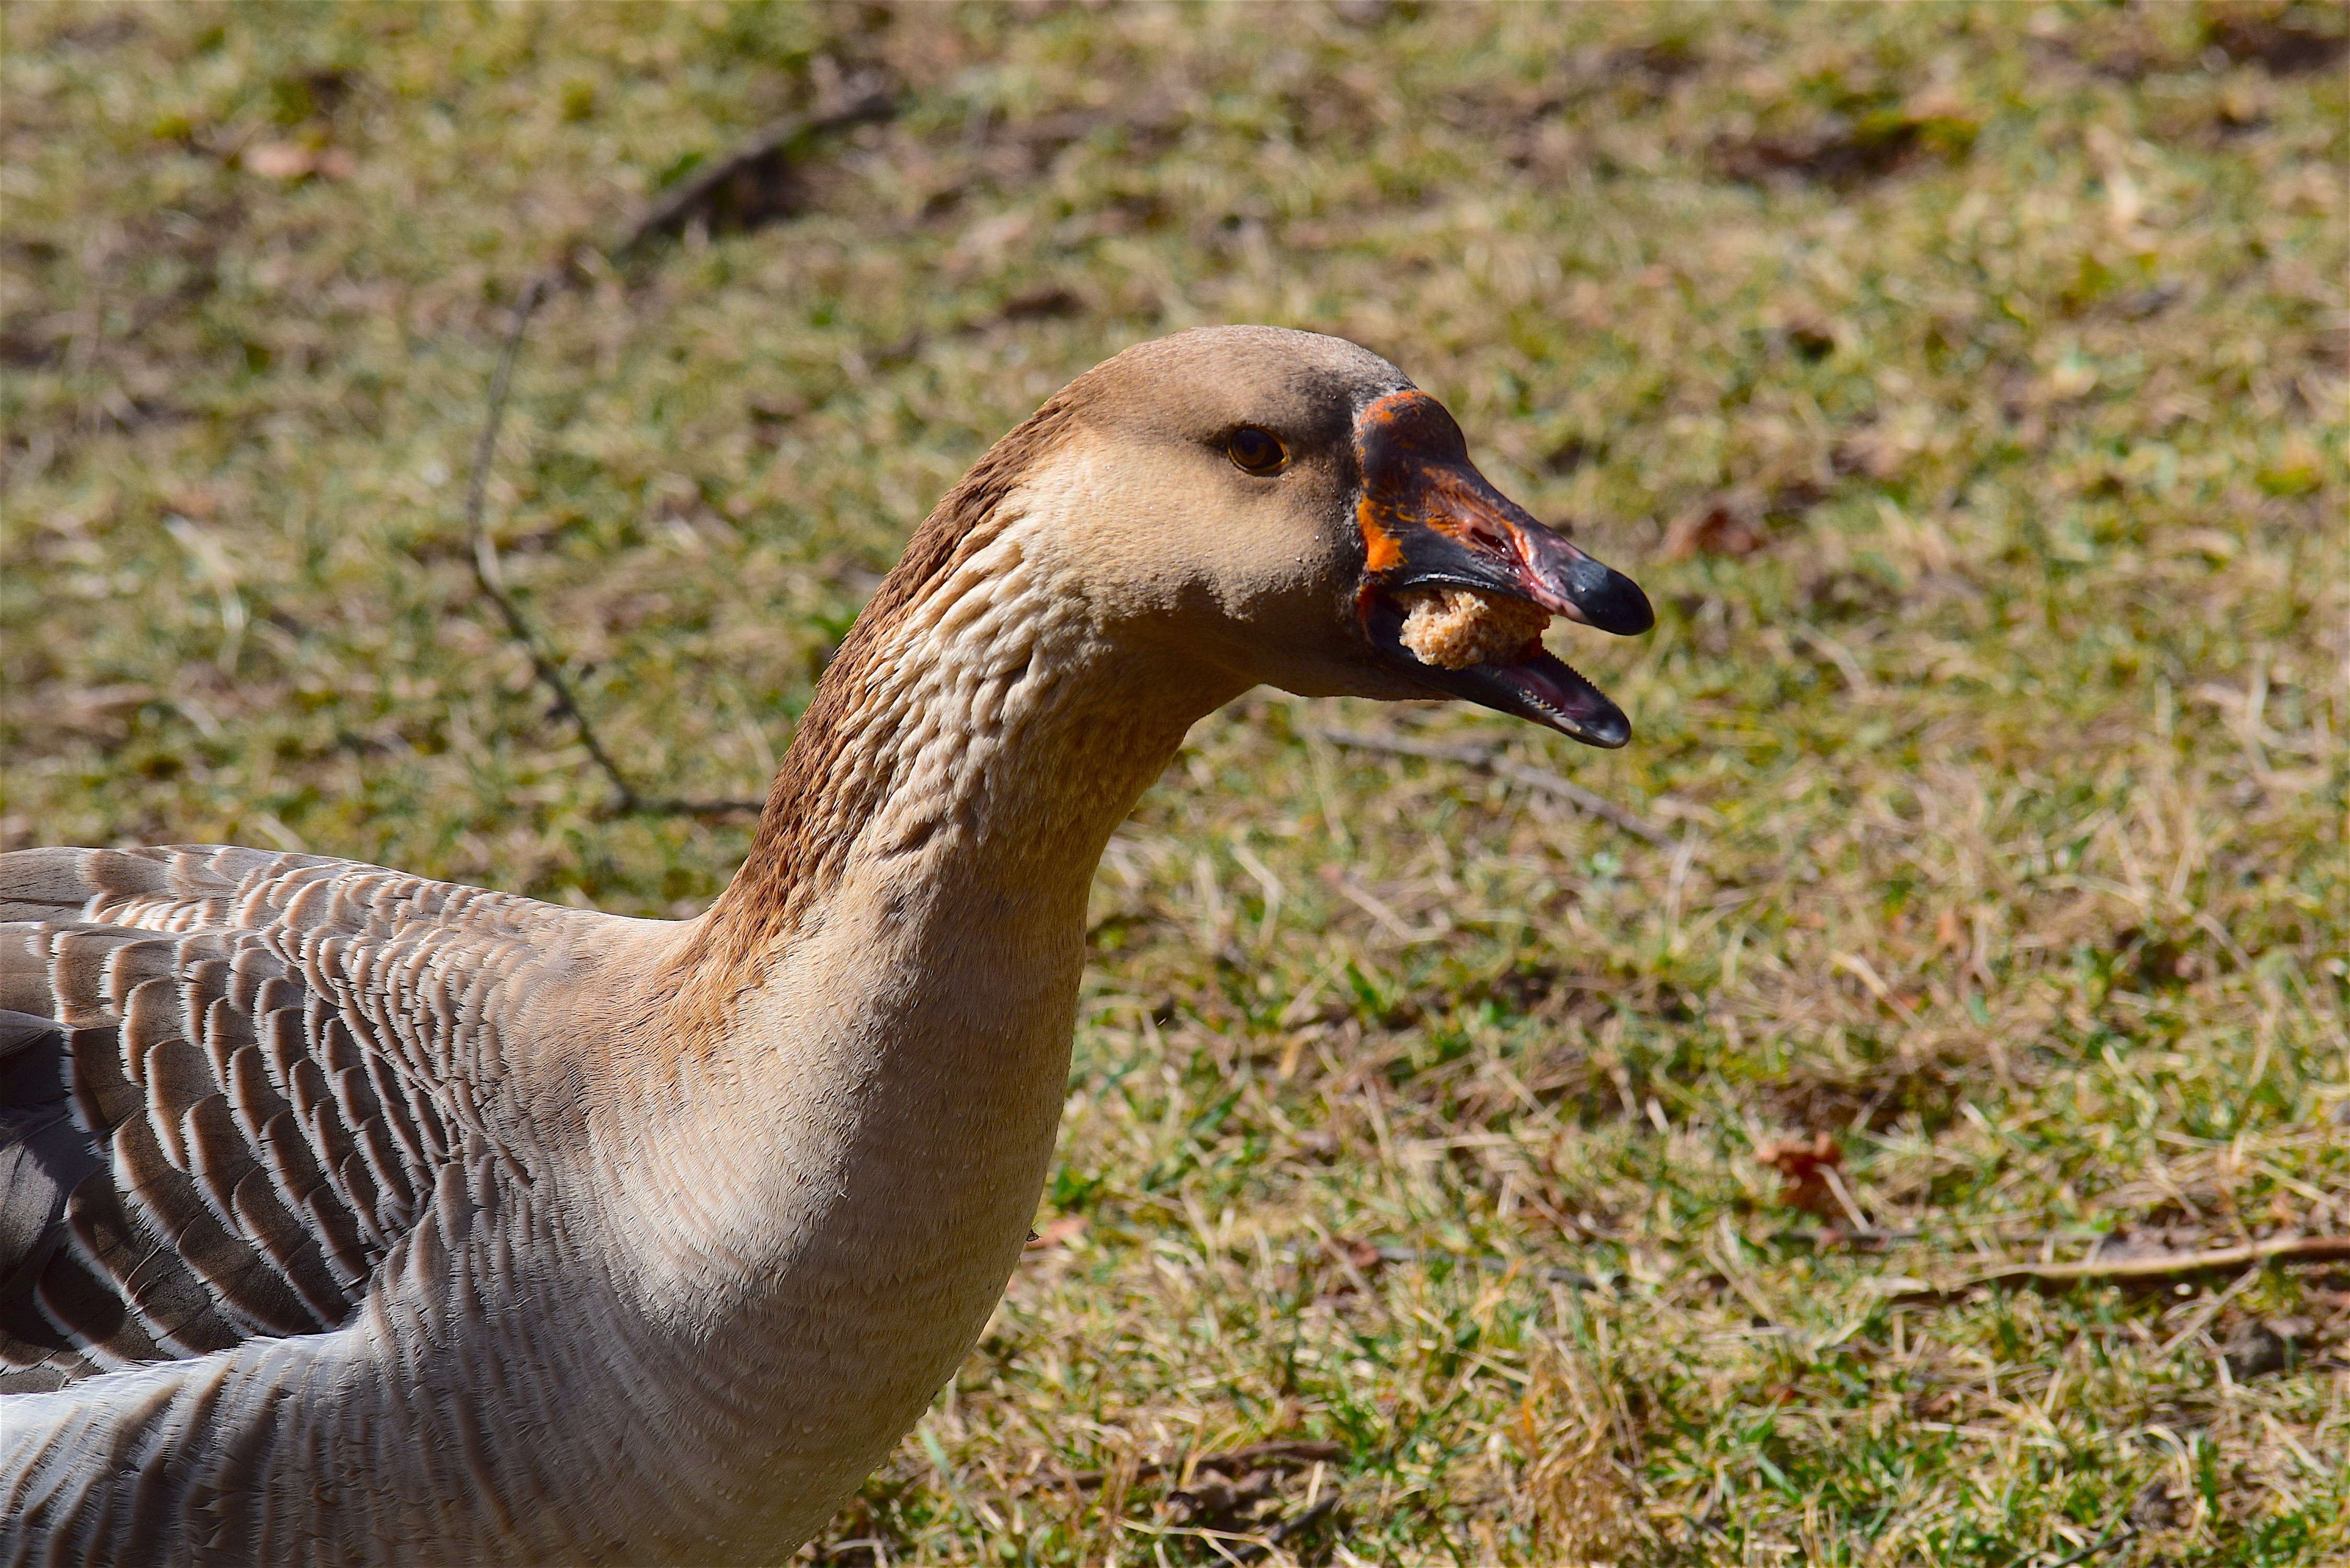
water, nature, grass, bird, wildlife, rural, beak, feather, fowl, fauna, outdoors, sunny, eating, duck, goose, vertebrate, waterfowl, water bird, mallard, ducks geese and swans